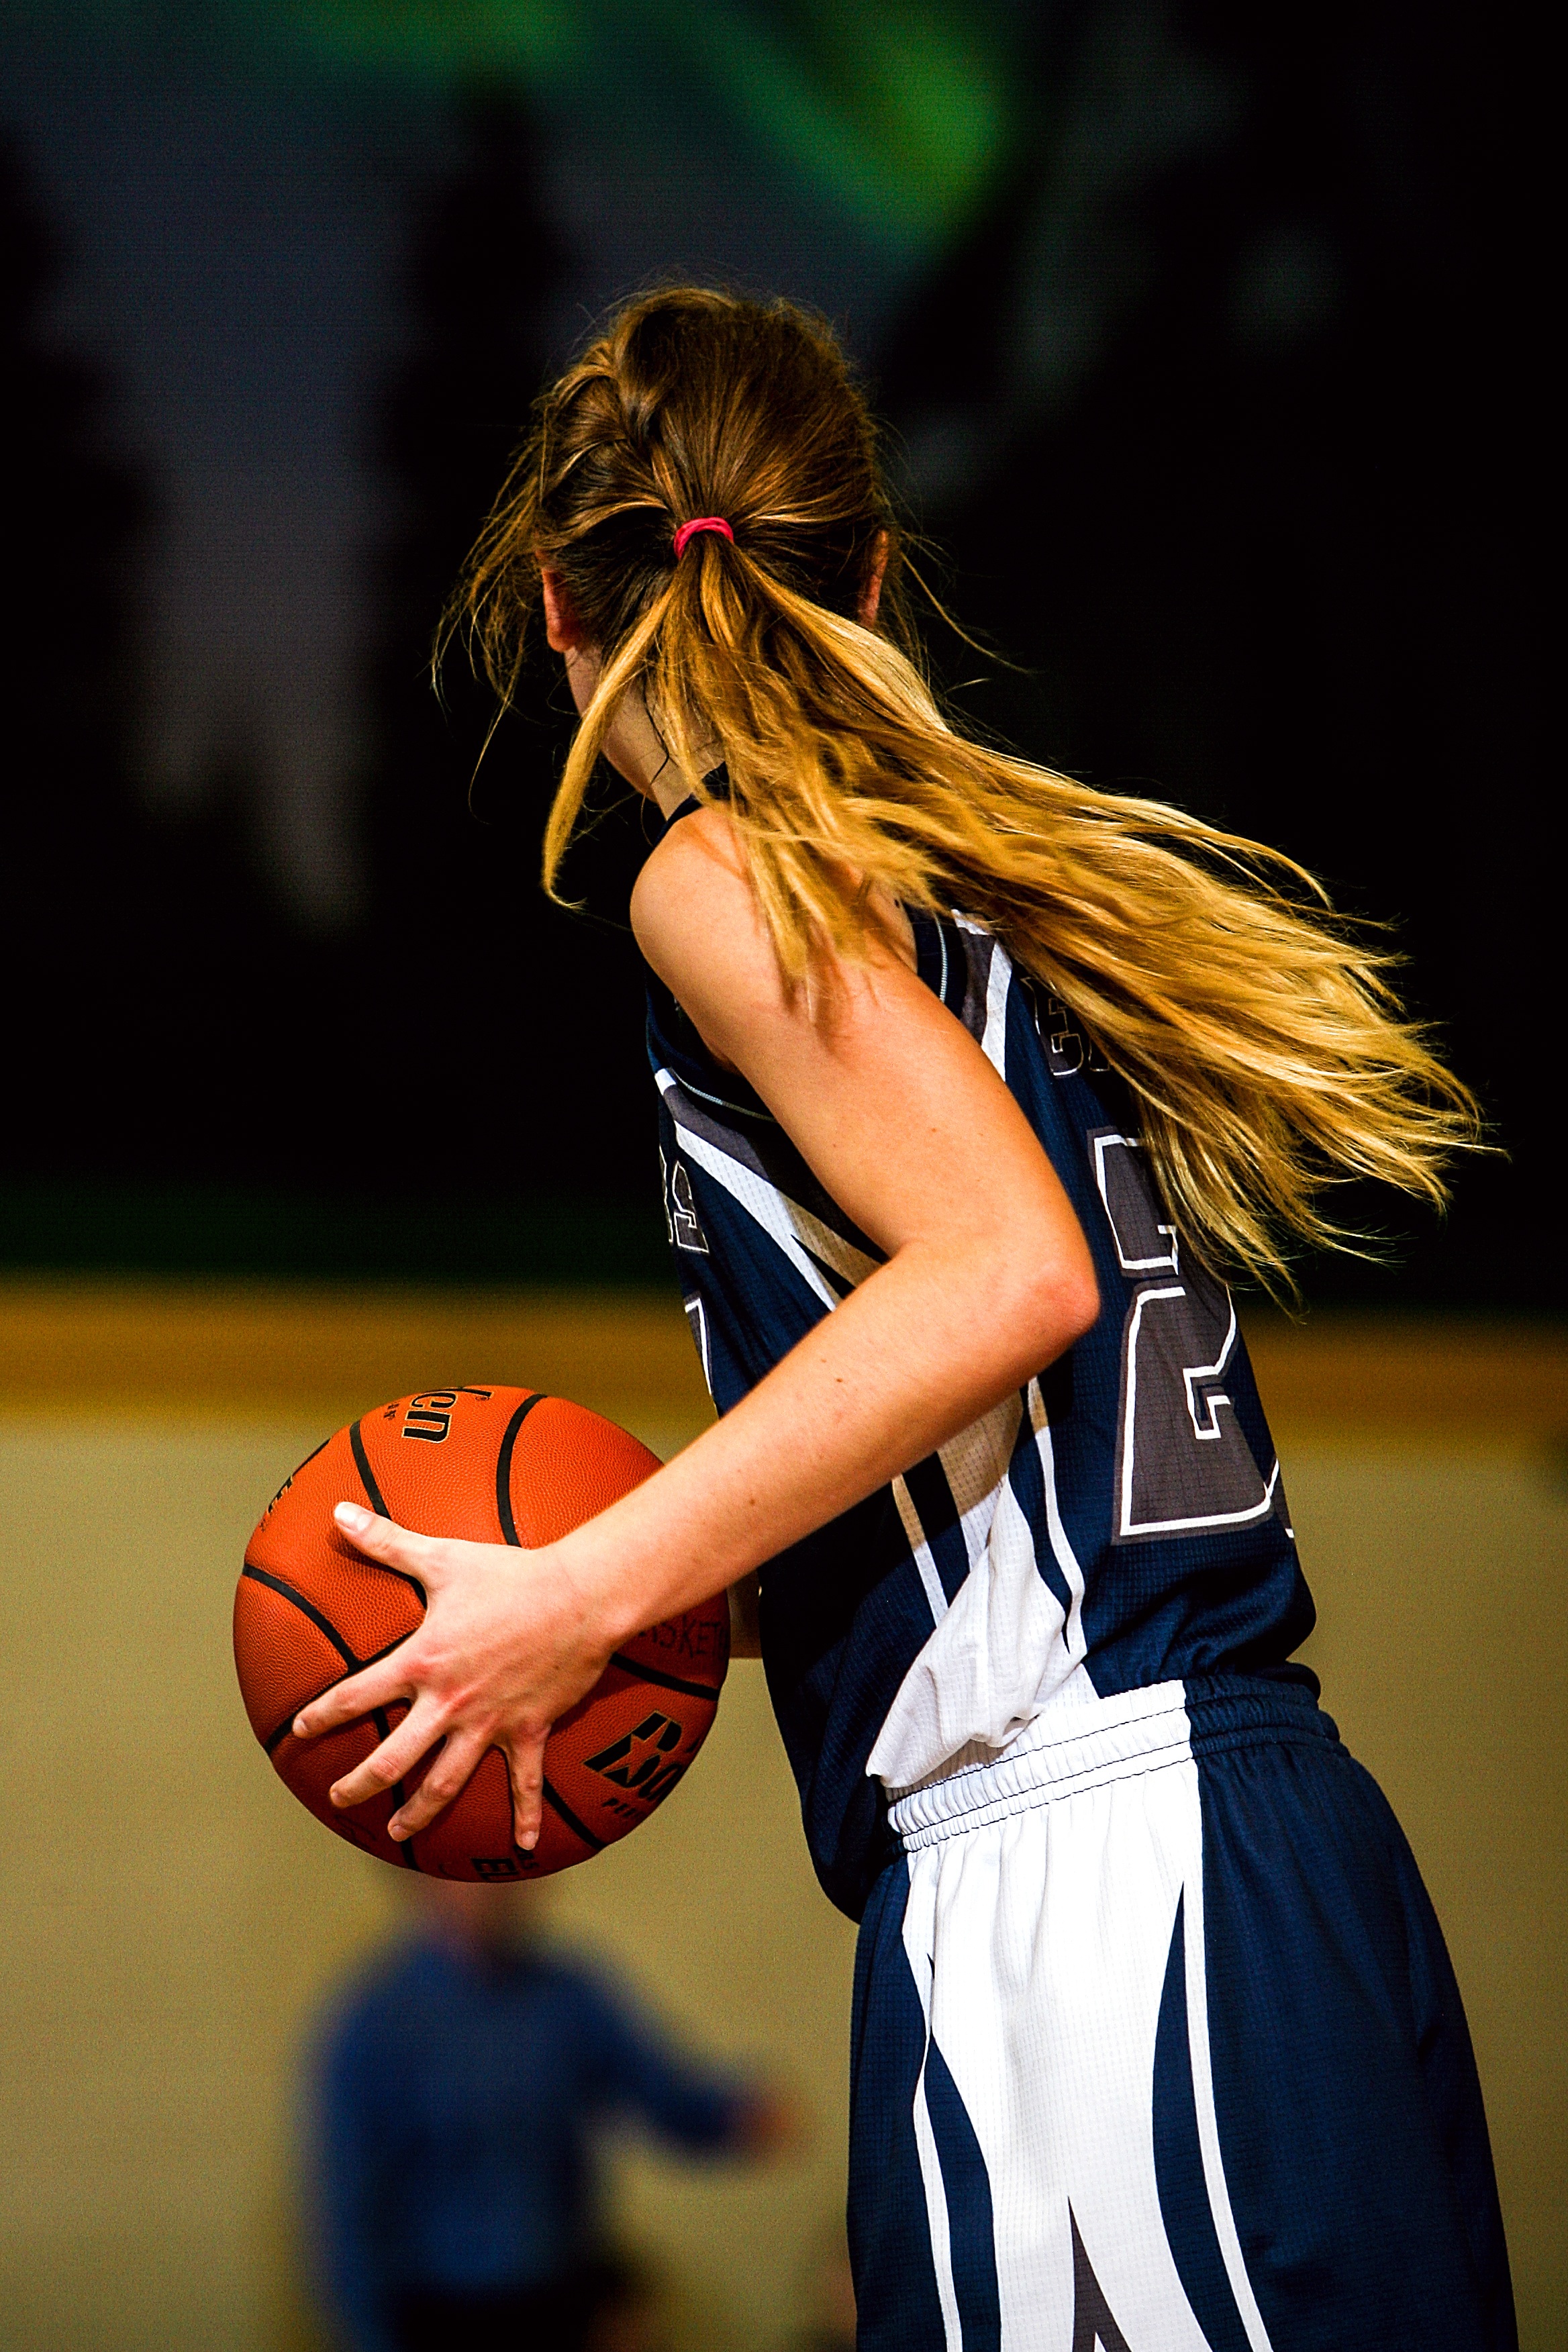
girl, hair, sport, game, play, female, young, basketball, athletic, action, lady, player, competition, sports, ball, court, athlete, active, high school, gymnasium, team sport, basketball player, girls basketball, basketball moves